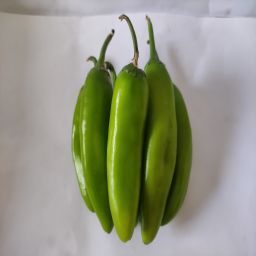
Crop: New Mexico Green Chile
Quality: Unripe